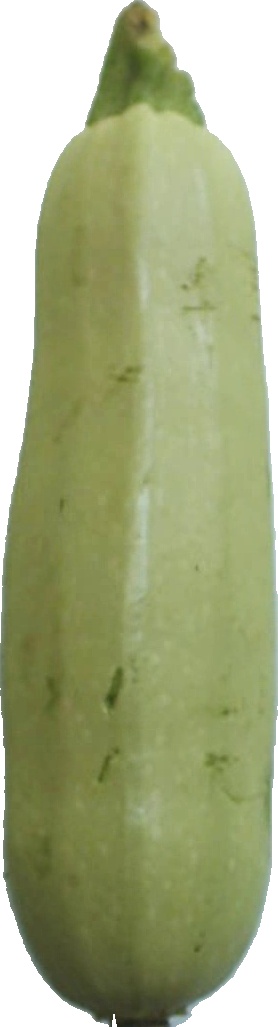
Label: zucchini_1